Leonhard Wächter

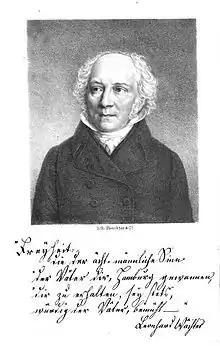
Portrait of Wächter published in 1838

Leonhard Wächter (25 November 1762 — 11 February 1837) was a German writer and historian who often published under the pseudonym Veit Weber. His most well-known work of fiction was ('Legends of the Past'), a seven volume idealized account of Germany in the middle ages. The work influenced several 18th- and early 19th-century Gothic novelists in both Britain and France. According to the Germanist James Taft Hatfield, it also had an influence on Goethe's poem "".